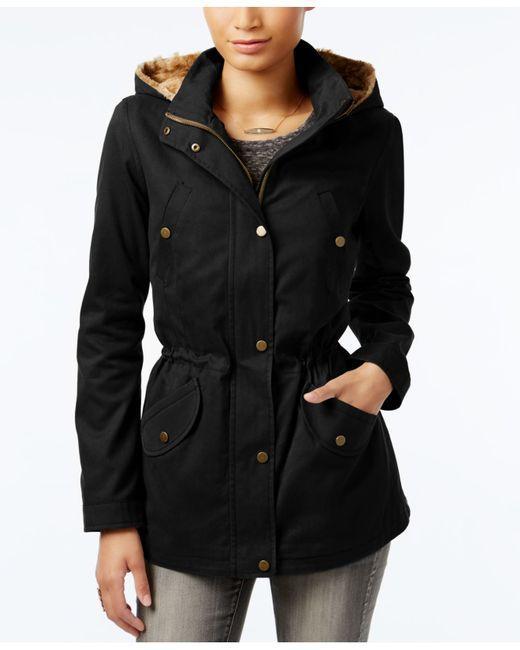
schwarzer und brauner Winter-Kapuzenmantel für Damen